Léontine de Maësen

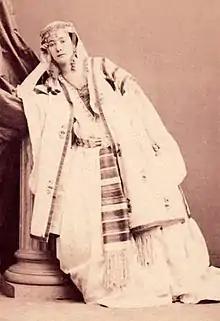
Léontine de Maësen in costume, likely for "Les pêcheurs de perles" (photographed by Disdéri circa 1863)

Léontine de Maësen (15 July 1835 – 1906) was a Belgian soprano active on the opera stages of France from 1858 to 1868. She is most remembered today for having created the role of Leïla in Bizet's 1863 opera, "Les pêcheurs de perles".